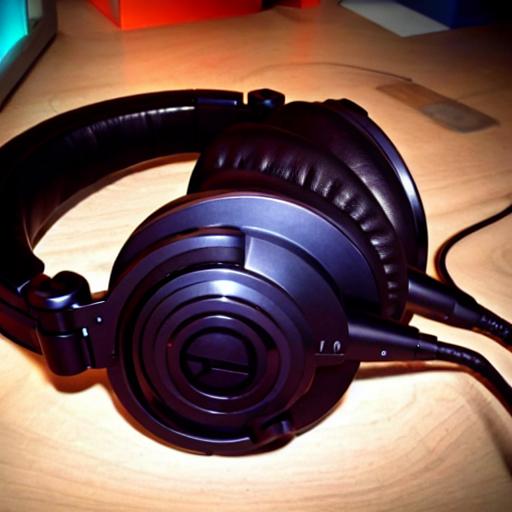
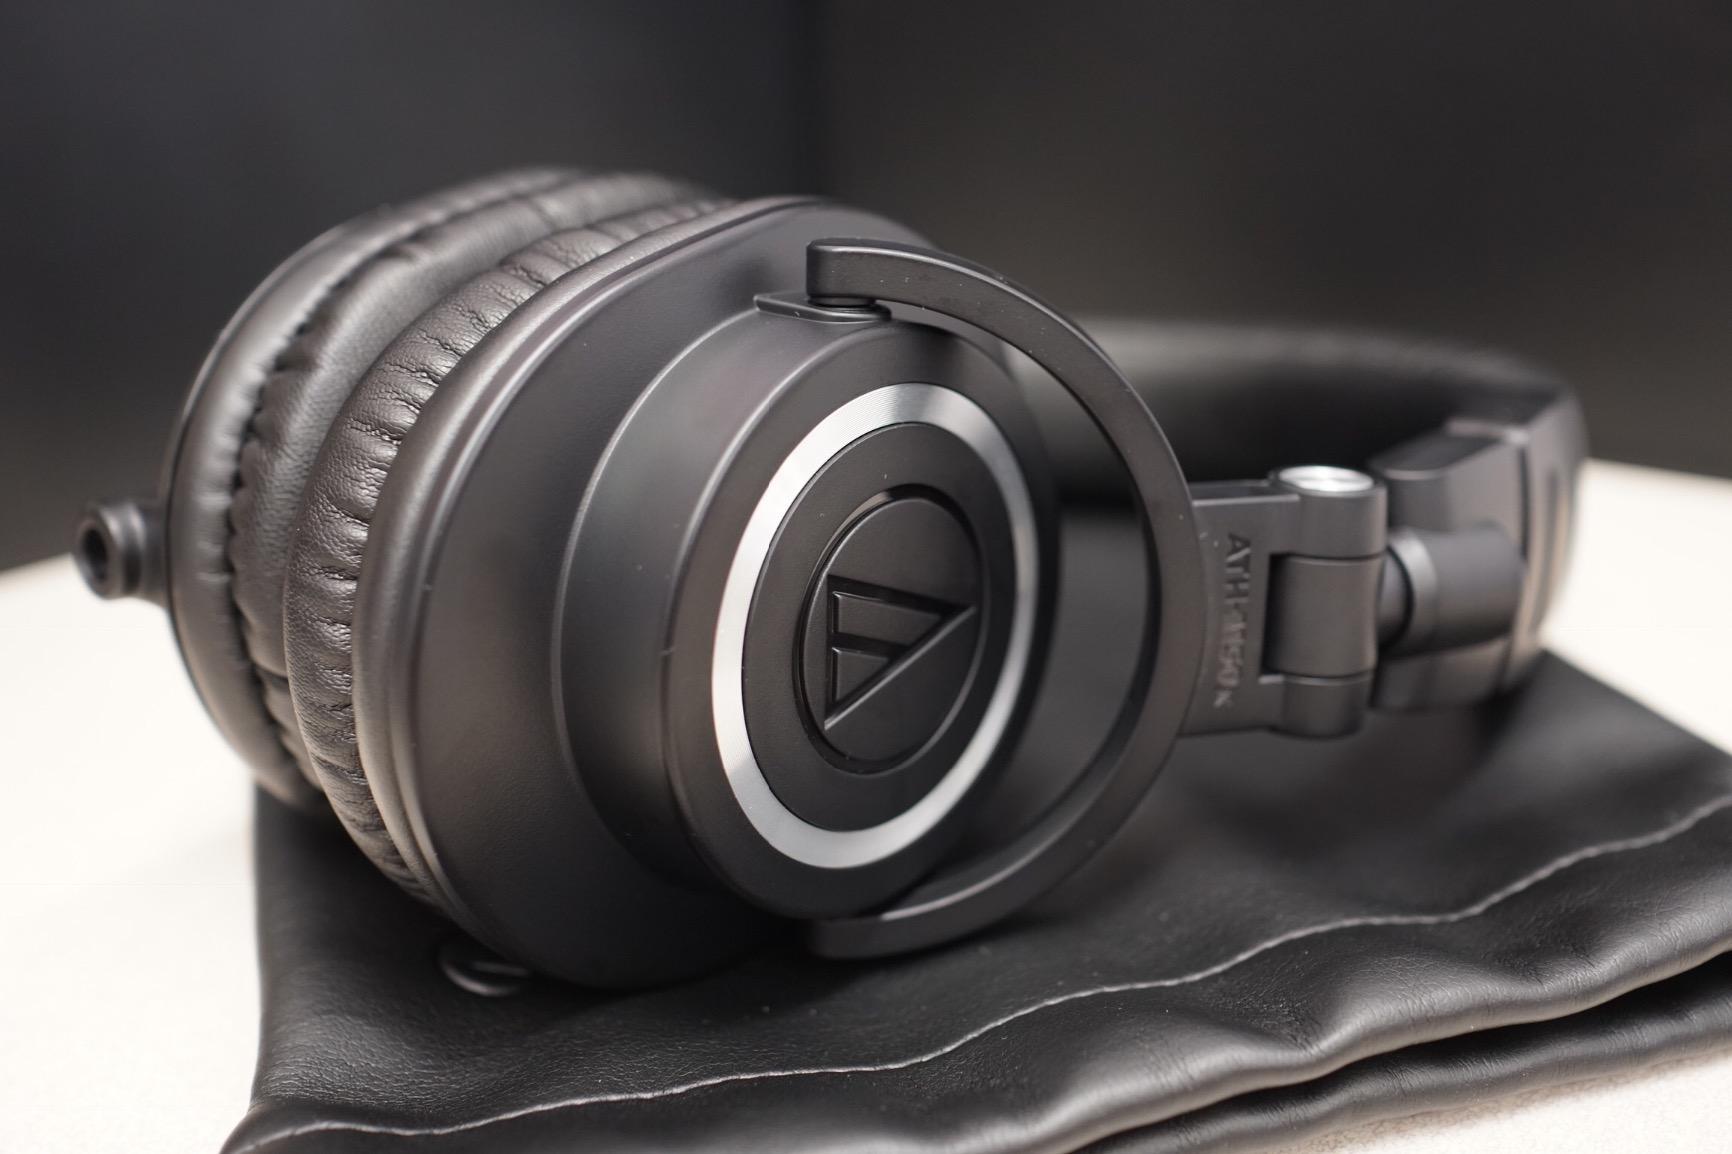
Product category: headphones
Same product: no